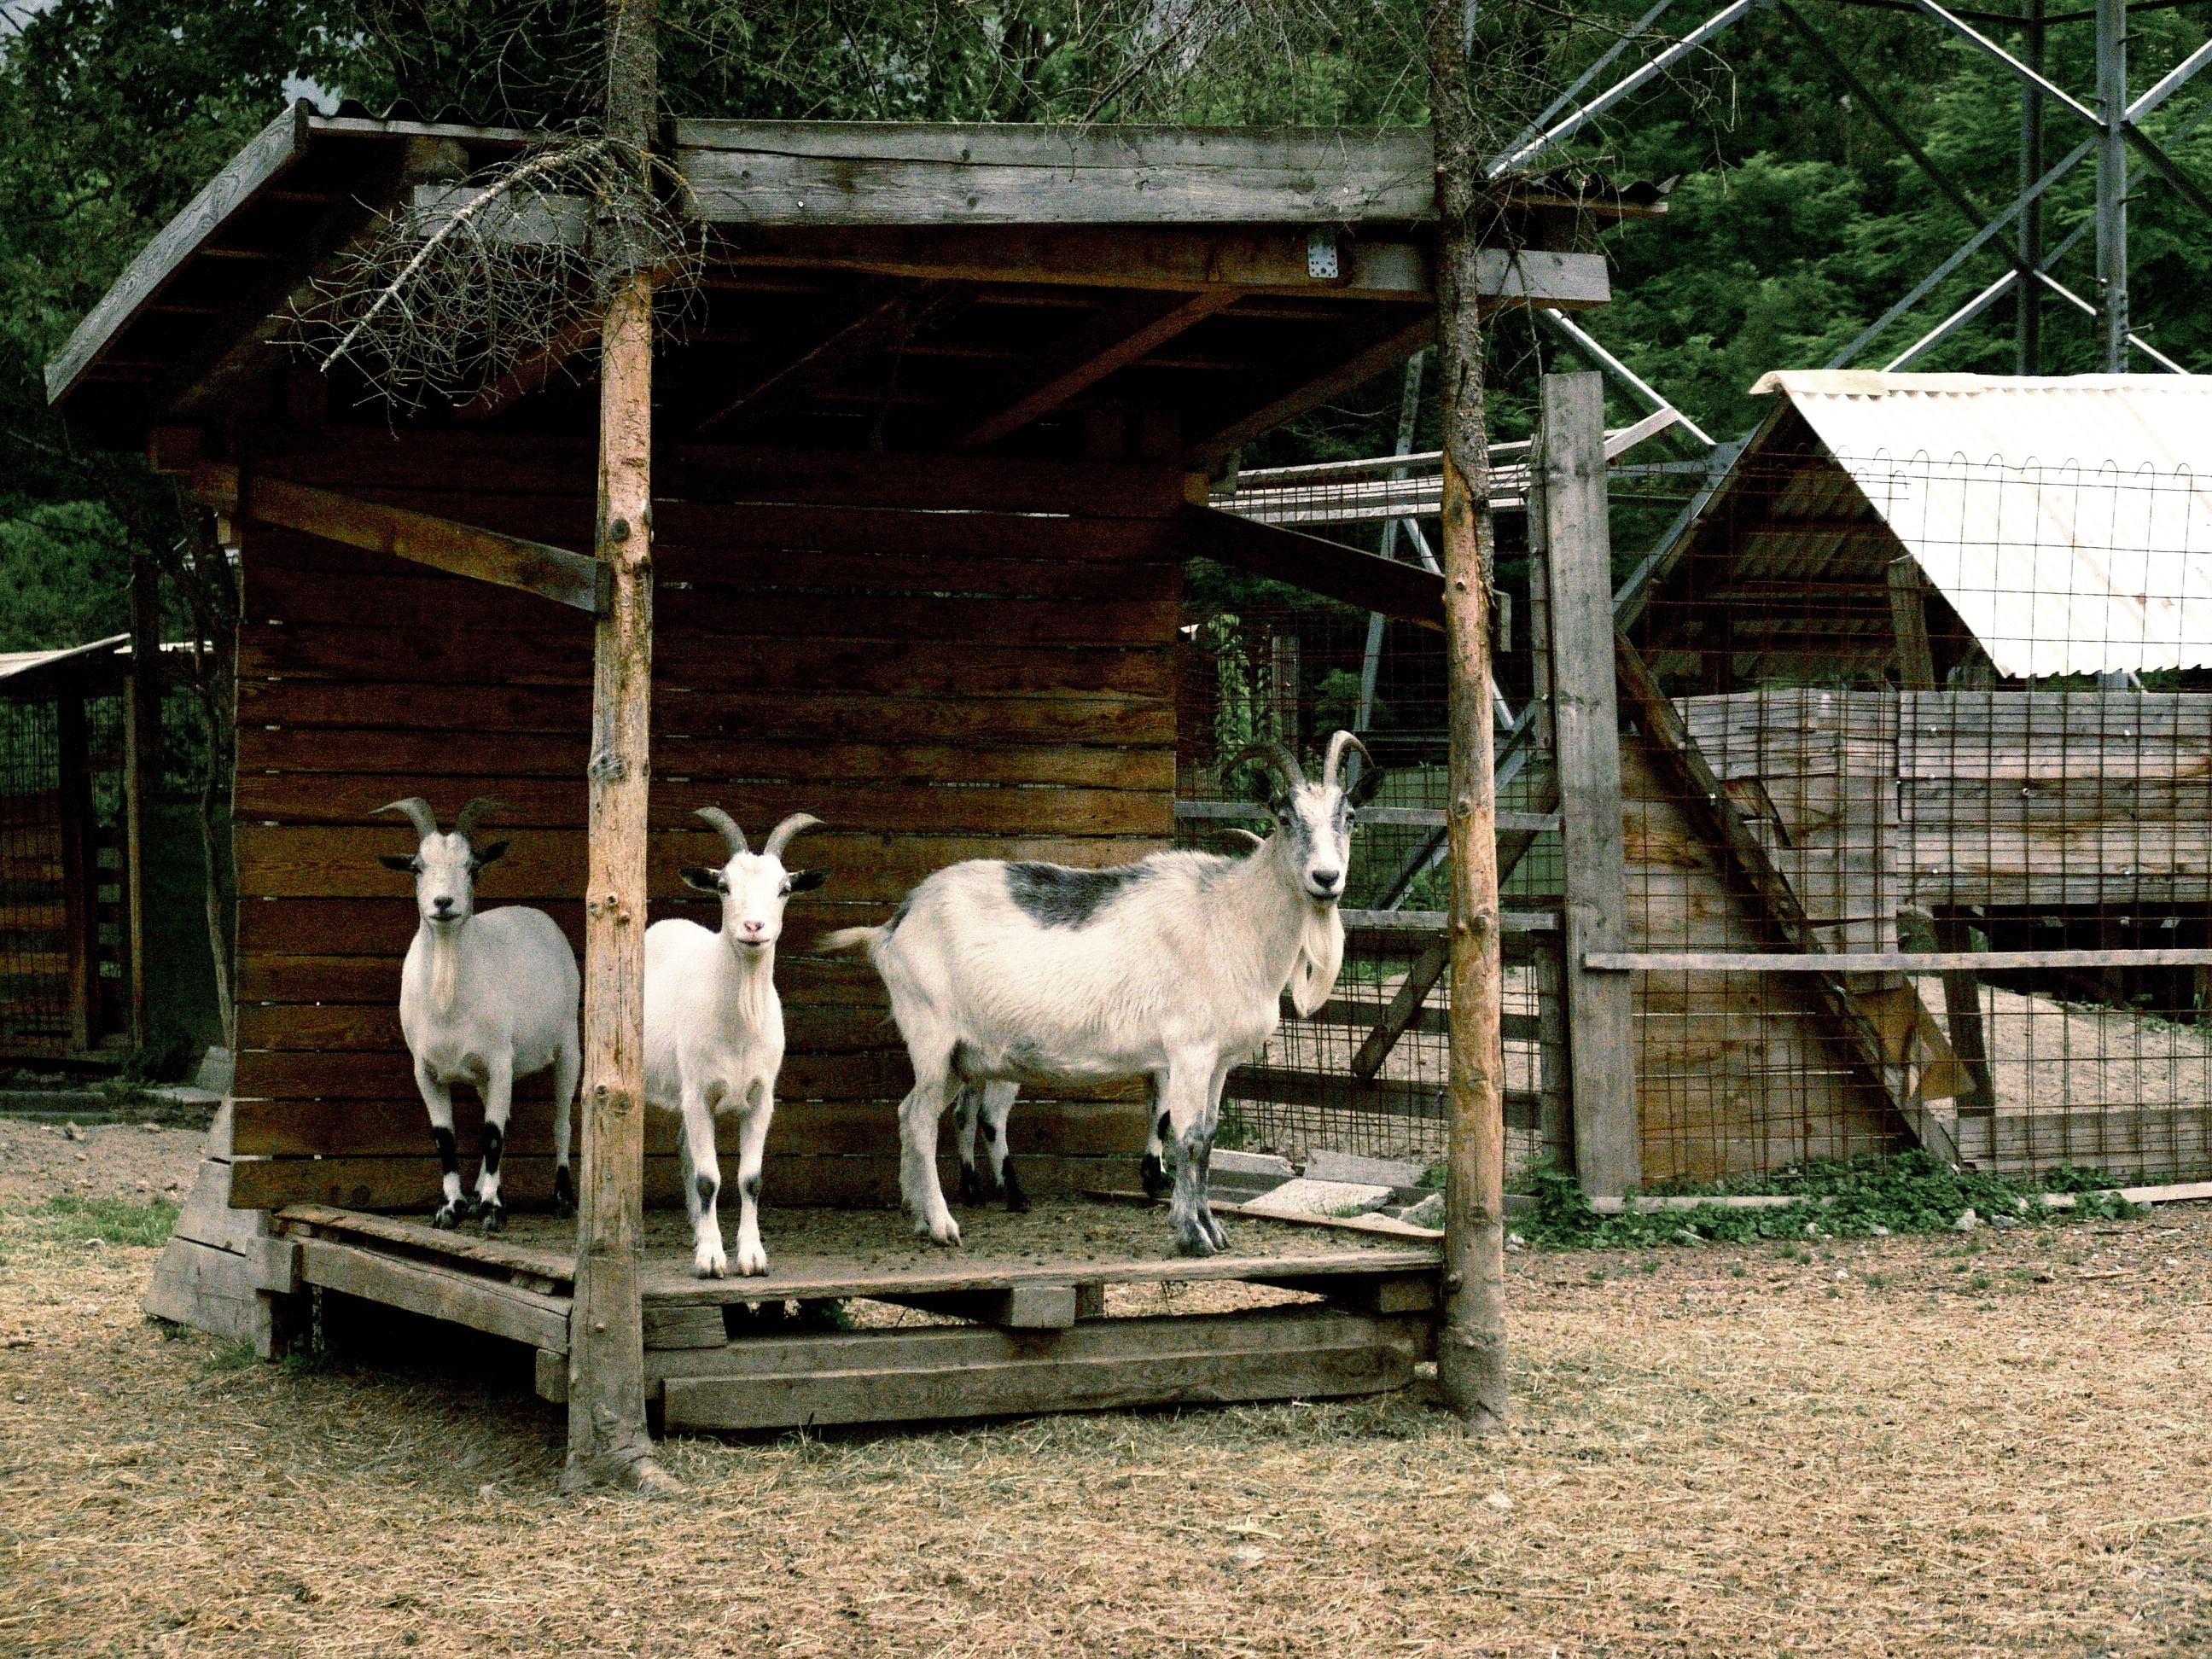
farm, goat, zoo, livestock, agriculture, goats, animals, creature, horns, animal world, goatee, rural area, domestic goat, billy goat